Mauritanian ouguiya

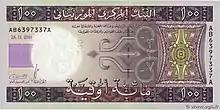
Obverse of 100 ouguiya note issued in 2011 with Eastern Arabic numerals. The reverse features text in French and Western Arabic numerals.

New banknotes and new coins were introduced in 2004. These notes have completely new fronts and the vignettes on the backs have been redesigned to accommodate the reduction in size. The 2,000-ouguiya denomination is entirely new.